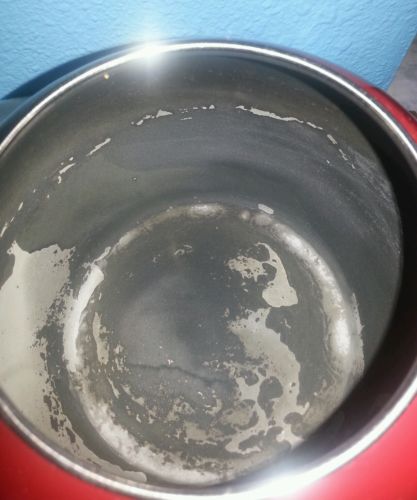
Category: kettle